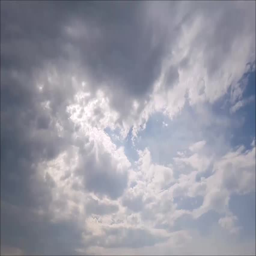
blue sky with white , gray and black clouds .